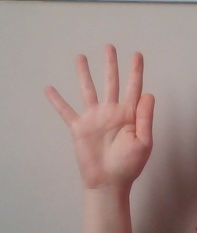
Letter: sheen